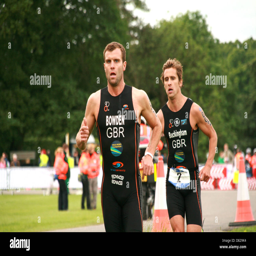
athlete and comic book penciler